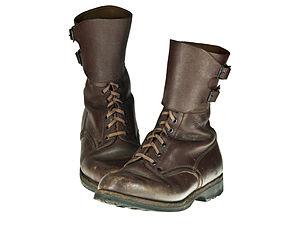
Rangers utilisées par l'Armée polonaise jusque dans les années 90.